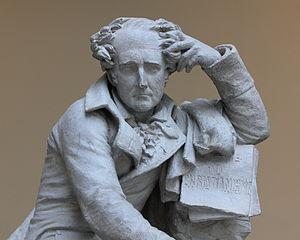
Chronologie de la Bretagne
Publié en France en 1802, le Génie du christianisme est un ouvrage apologétique écrit entre 1795 et 1799 par François-René de Chateaubriand, alors en exil en Angleterre. Dans cette œuvre, Chateaubriand entreprend de défendre la sagesse et la beauté de la religion chrétienne, affectée par la philosophie des Lumières, puis par la tourmente révolutionnaire.